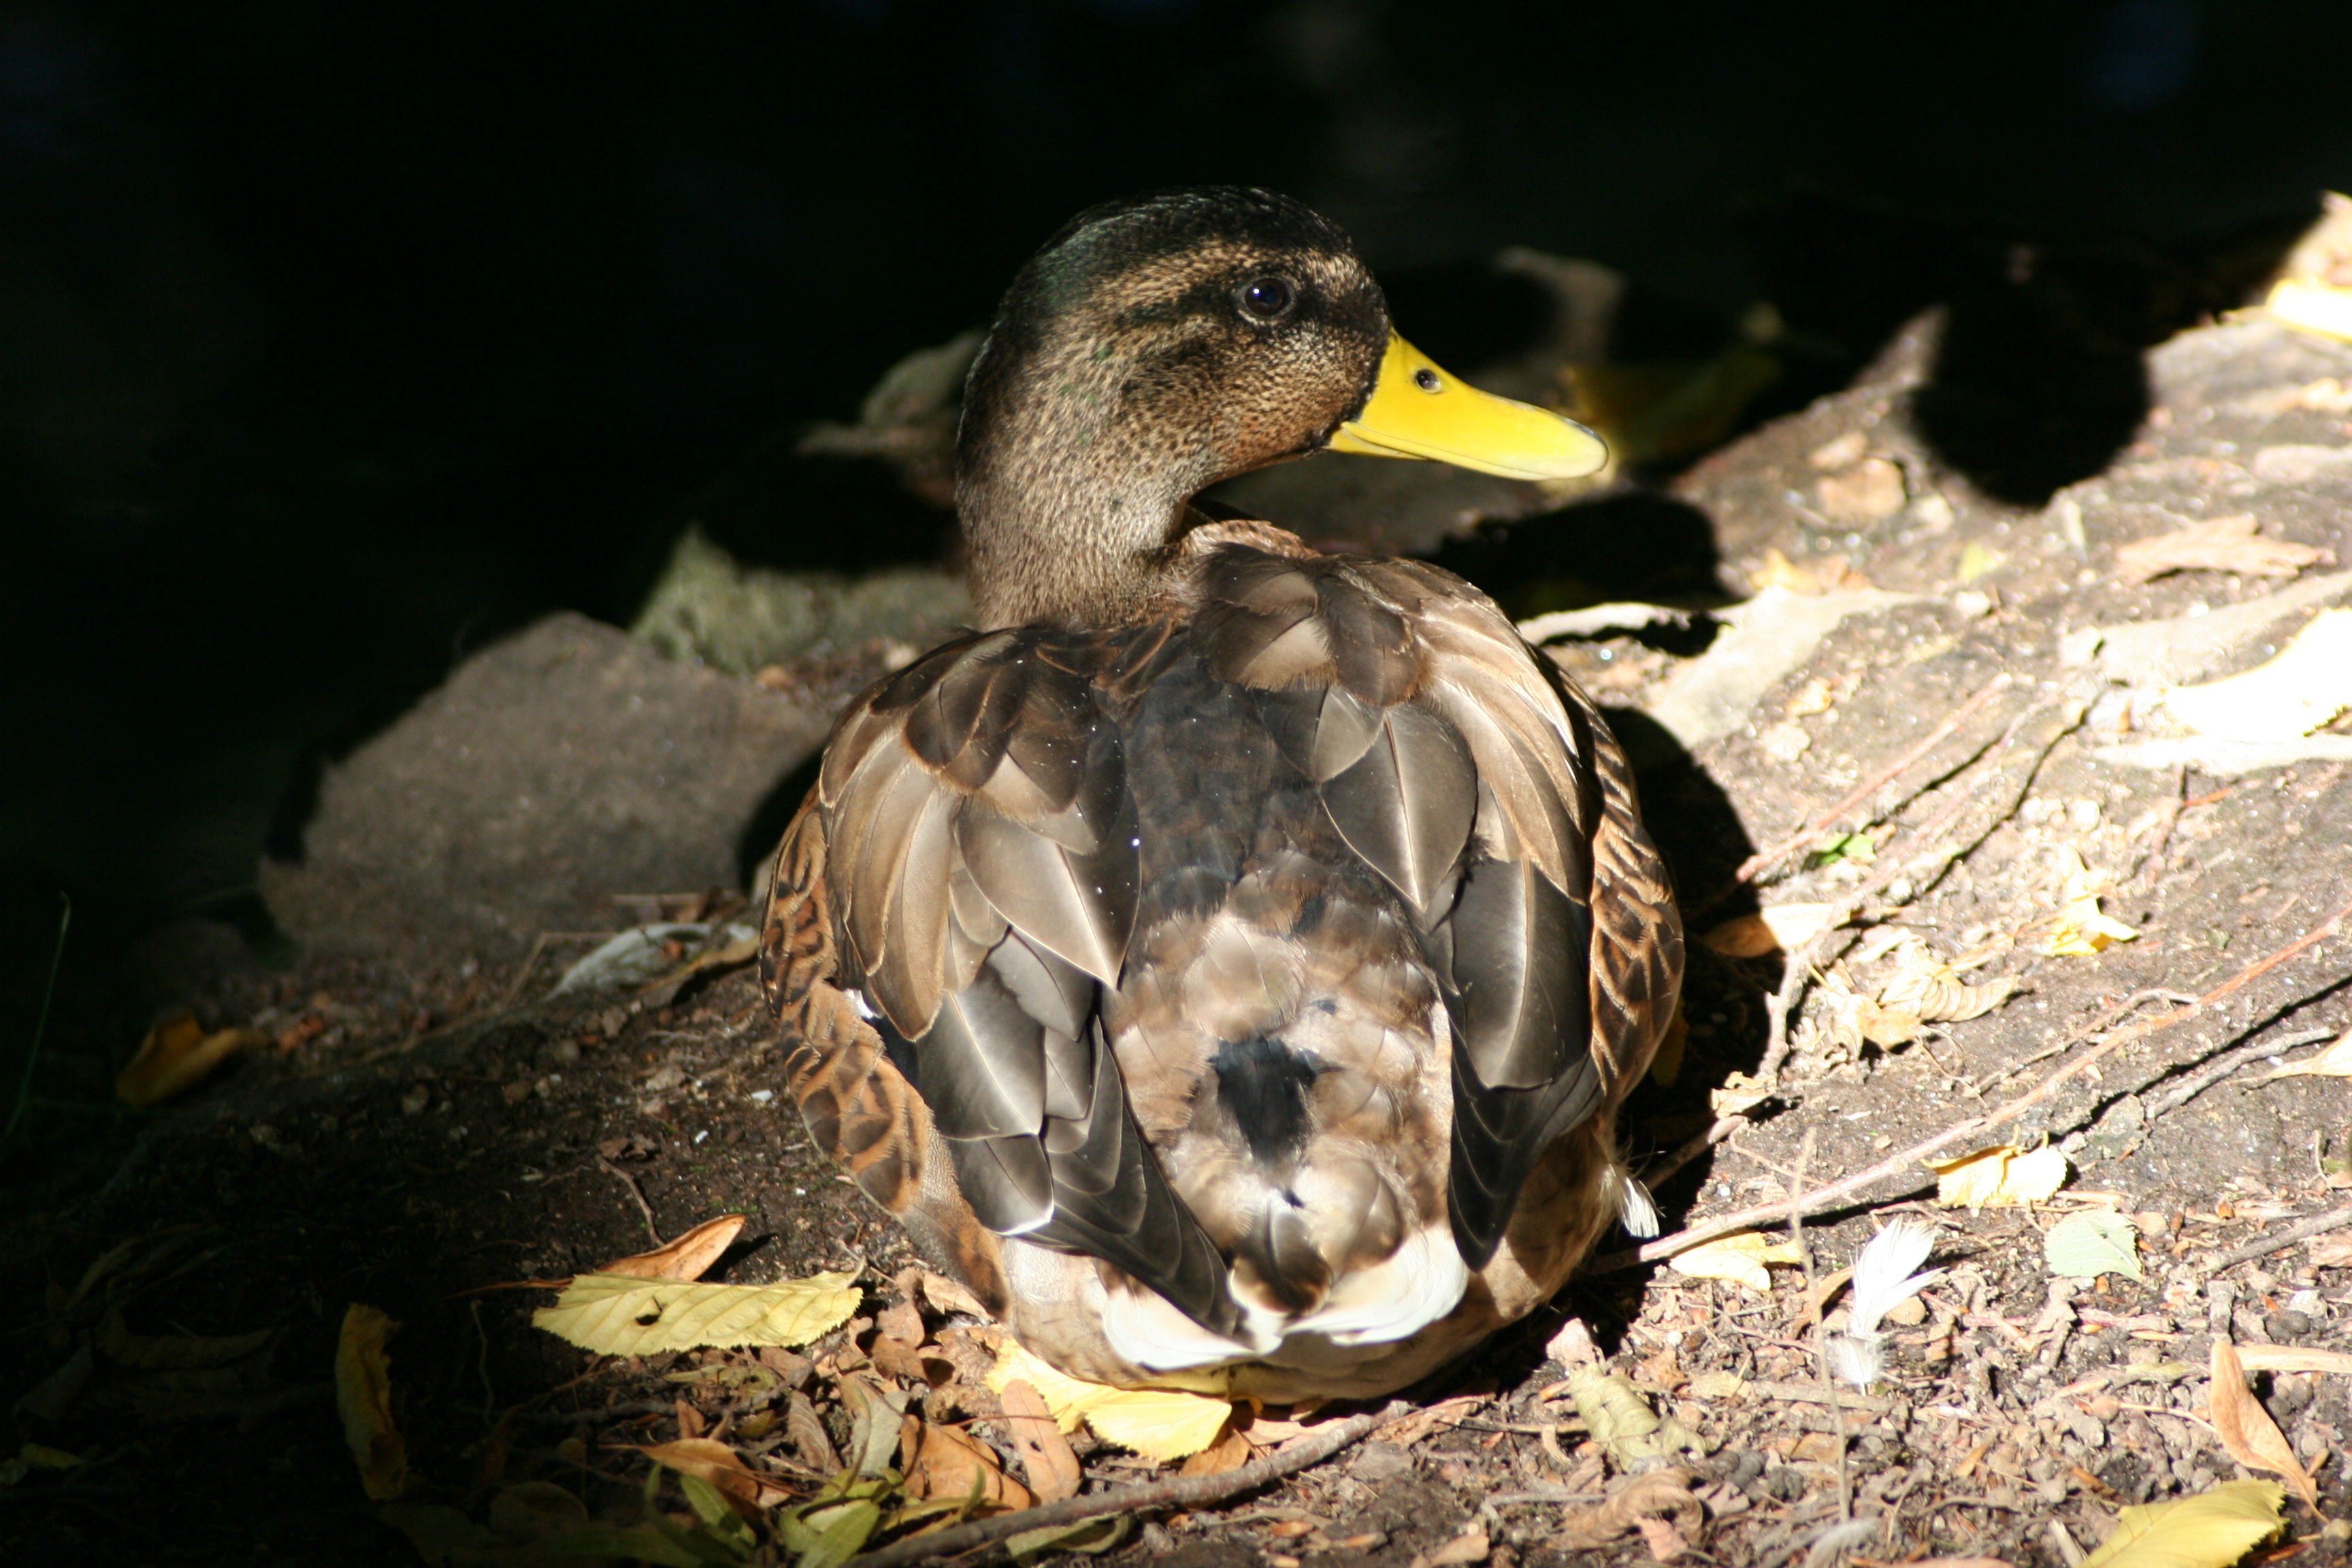
nature, bird, wildlife, beak, brown, fauna, duck, vertebrate, waterfowl, water bird, mallard, duck bird, ducks geese and swans